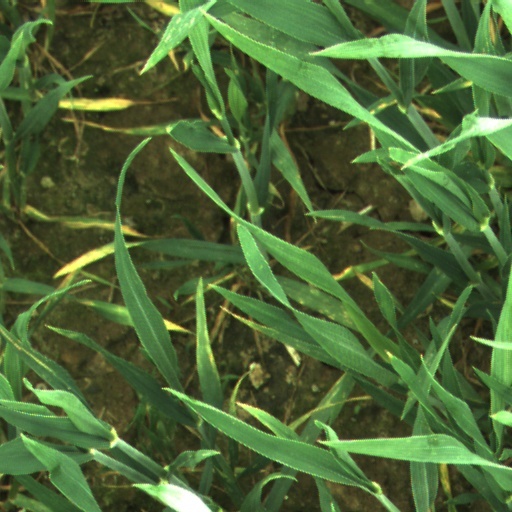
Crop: wheat